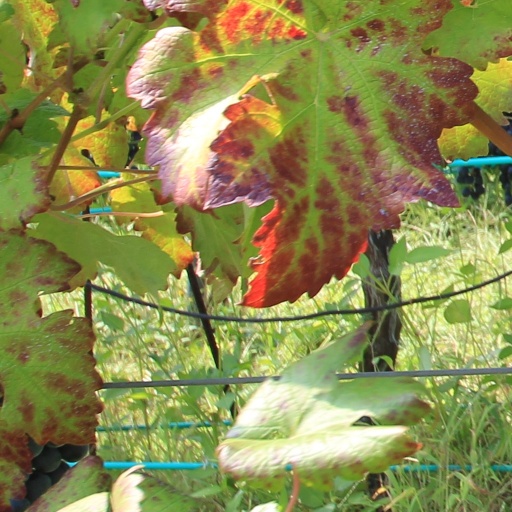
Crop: grape